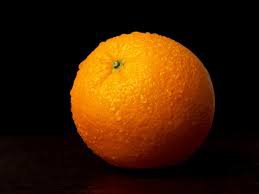
Label: Orange